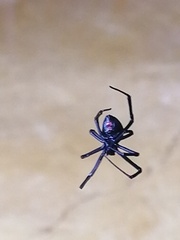
Species: Lactrodectus_hesperus